Sweet as Sin

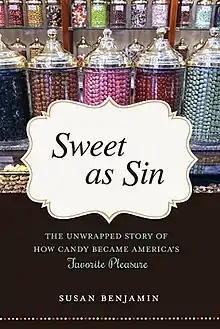
First edition (publ. Prometheus Books)

Sweet as Sin: The Unwrapped Story of How Candy Became America’s Pleasure is a 2016 nonfiction book written by Susan Benjamin. It focuses on the history of candy and its importance in American culture. The book details the history of the birth of sweets from the harvesting of the marshmallow plant in ancient Egypt to the mass-produced candy innovations of the twentieth century. The book also covers the history of chocolate, botanical sweets, and candied nuts. Benjamin describes these candy stories as rich and deep, from a national, political, and human rights level.